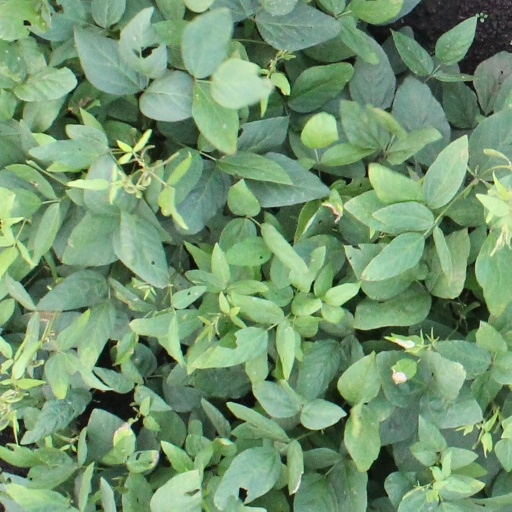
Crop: soybean